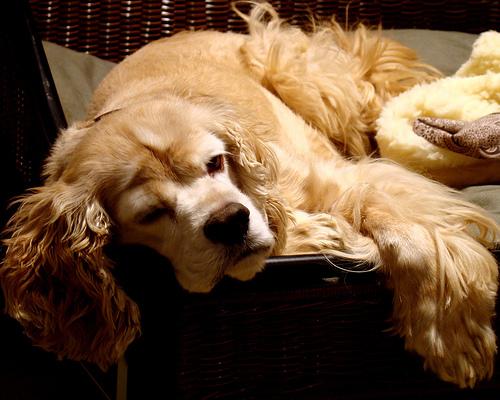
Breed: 286-n000111-cocker_spaniel